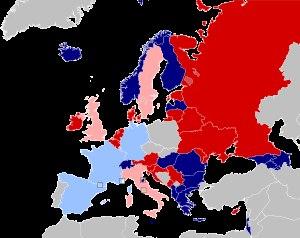
Le Concours Eurovision de la chanson 2013 est la 58ᵉ édition du Concours Eurovision de la chanson dont les trois soirées furent diffusées les 14, 16 et 18 mai. Le slogan de cette édition est We Are One.